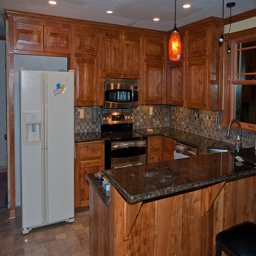
A large kitchen has brown cabinets and granite counter tops.
a kitchen that has a ice box in it
A white refrigerator freezer sitting inside of a kitchen.
A kitchen features wood cabinetry and bar and gray granite counter tops with gray tile back splash.
a kitchen with a fridge and counter tops inside of it